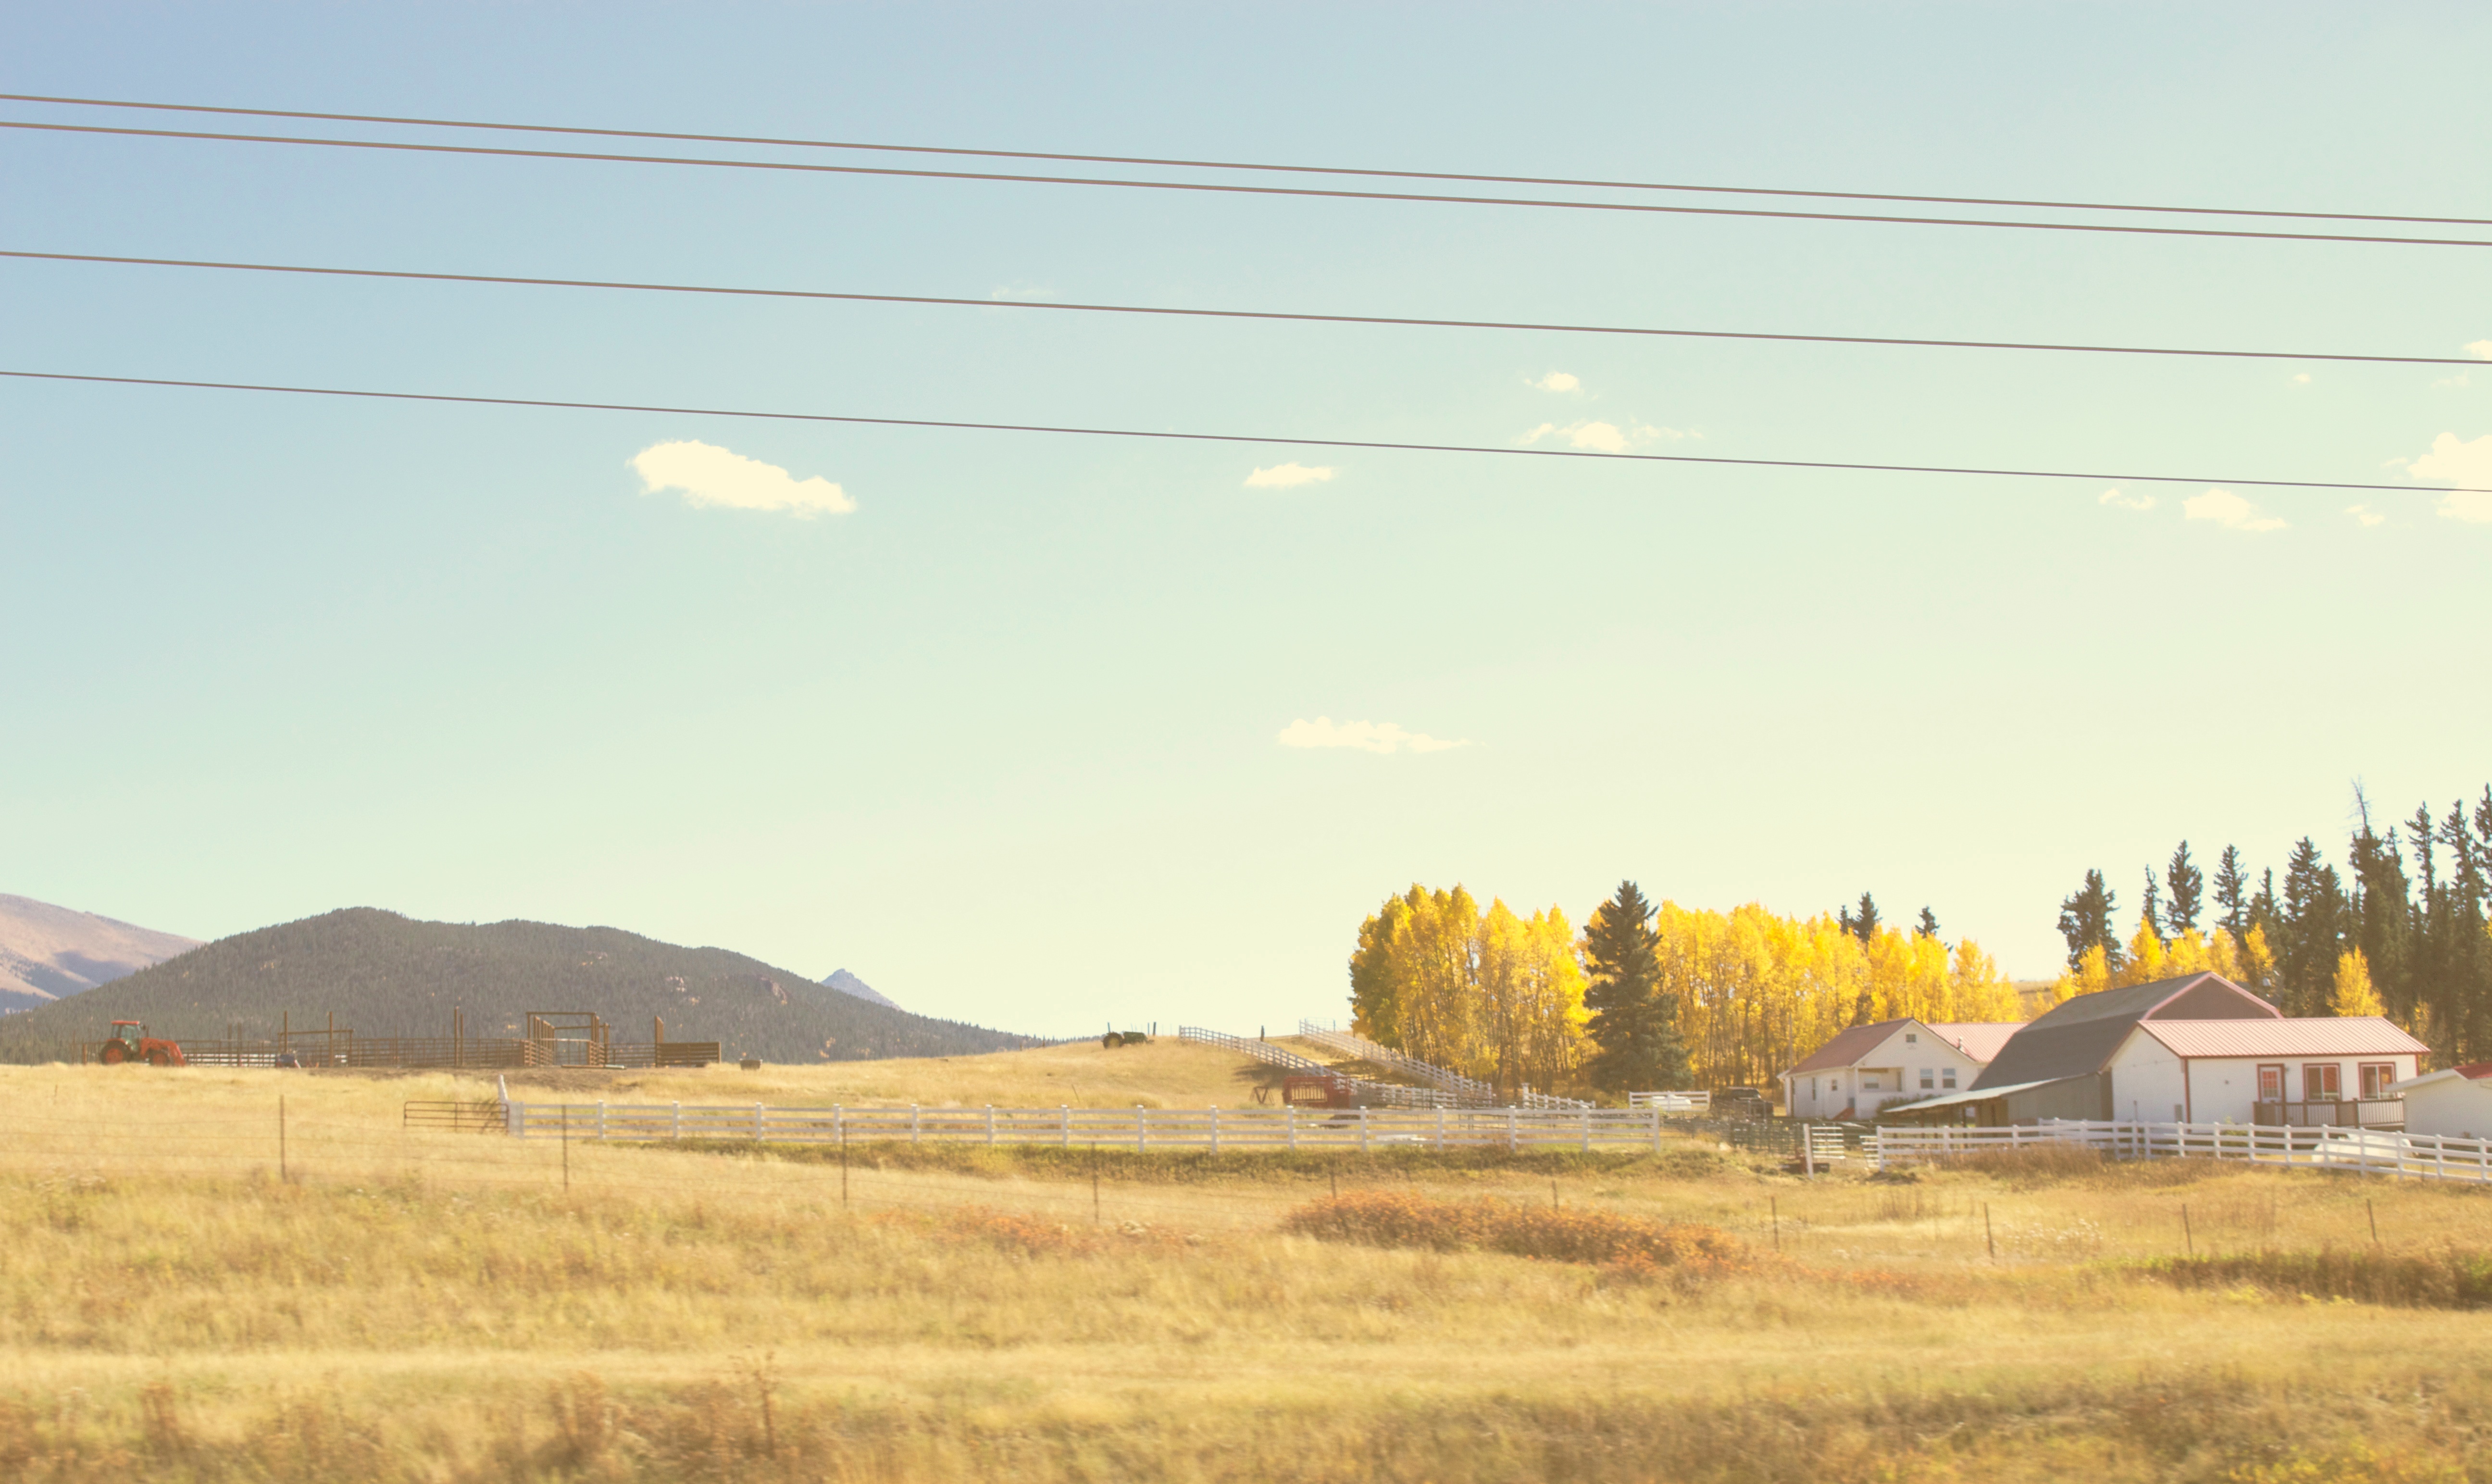
landscape, field, farm, meadow, prairie, morning, hill, agriculture, plain, grassland, rural area, grass family